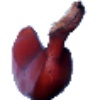
Label: Banana Red 1